Plarail

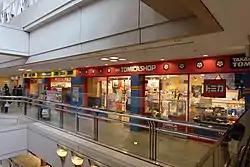
A Plarail Shop at Yokohama, 2018

In 2009, the first Plarail Shop was opened at Tokyo Station, along with the Tomica Shop. Apart from toys, the store also sells products from the Plarail Lifestyle range. Like expos, an exclusive passenger can be bought, as well as many other exclusive trains and sets.